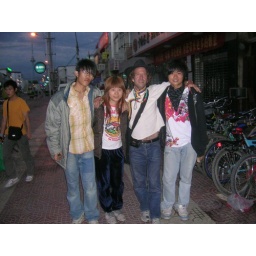
a Chinese student rock band I met on the train & again in Lhasa